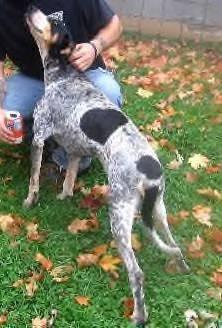
dog